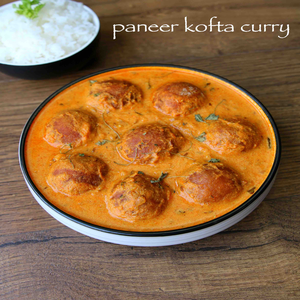
Dish: kofta